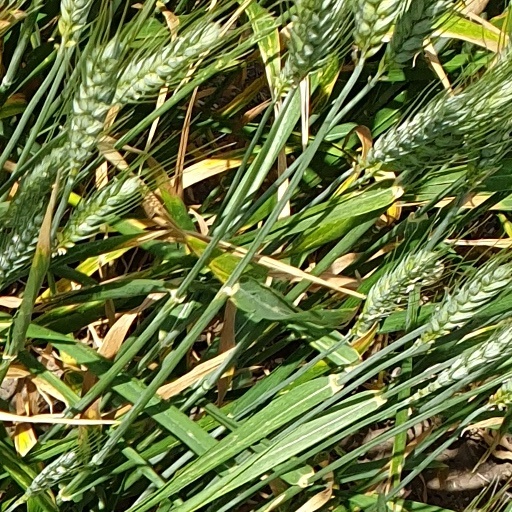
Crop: wheat